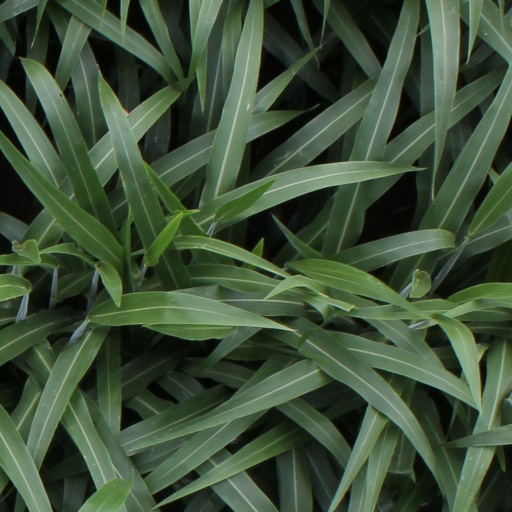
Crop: sorghum